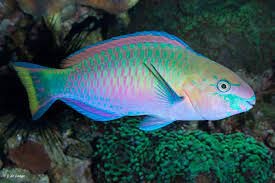
Quoyi Parrotfish (Scarus quoyi)
Max Size: 10 inches Diet: Herbivore Temperament: Peaceful Reef Compatible: With Caution. May eat corals. Minimum Tank Size: 180 gallons The Quoyi, a splendid Parrotfish originating from the Western Pacific, boasts a stunning array of rainbow-like colors. Despite being recognized in the enthusiast community as a "reef-safe" Parrotfish, this label comes with a caveat. While they do exhibit reef-safe tendencies, it's important to exercise caution. In their natural habitat, they graze on algae found on coral reefs, which technically makes them not entirely reef safe. To accommodate their needs, it is vital to furnish a spacious environment adorned with substantial rock formations. This particular Parrotfish thrives on a diet abundant in seaweed and meaty sustenance, enhancing their well-being and vitality.
Brand: Sea Dwelling Creatures
Category: Animals & Pet Supplies > Pet Supplies > Fish & Aquatic Supplies > Fish Food > Live Food